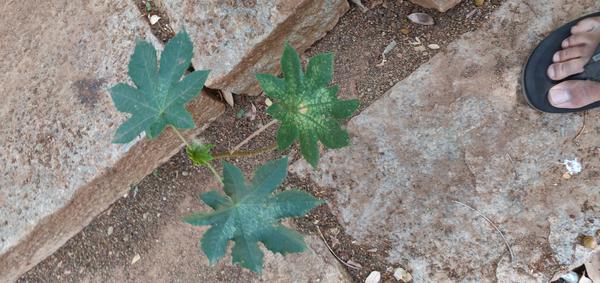
Plant: Castor